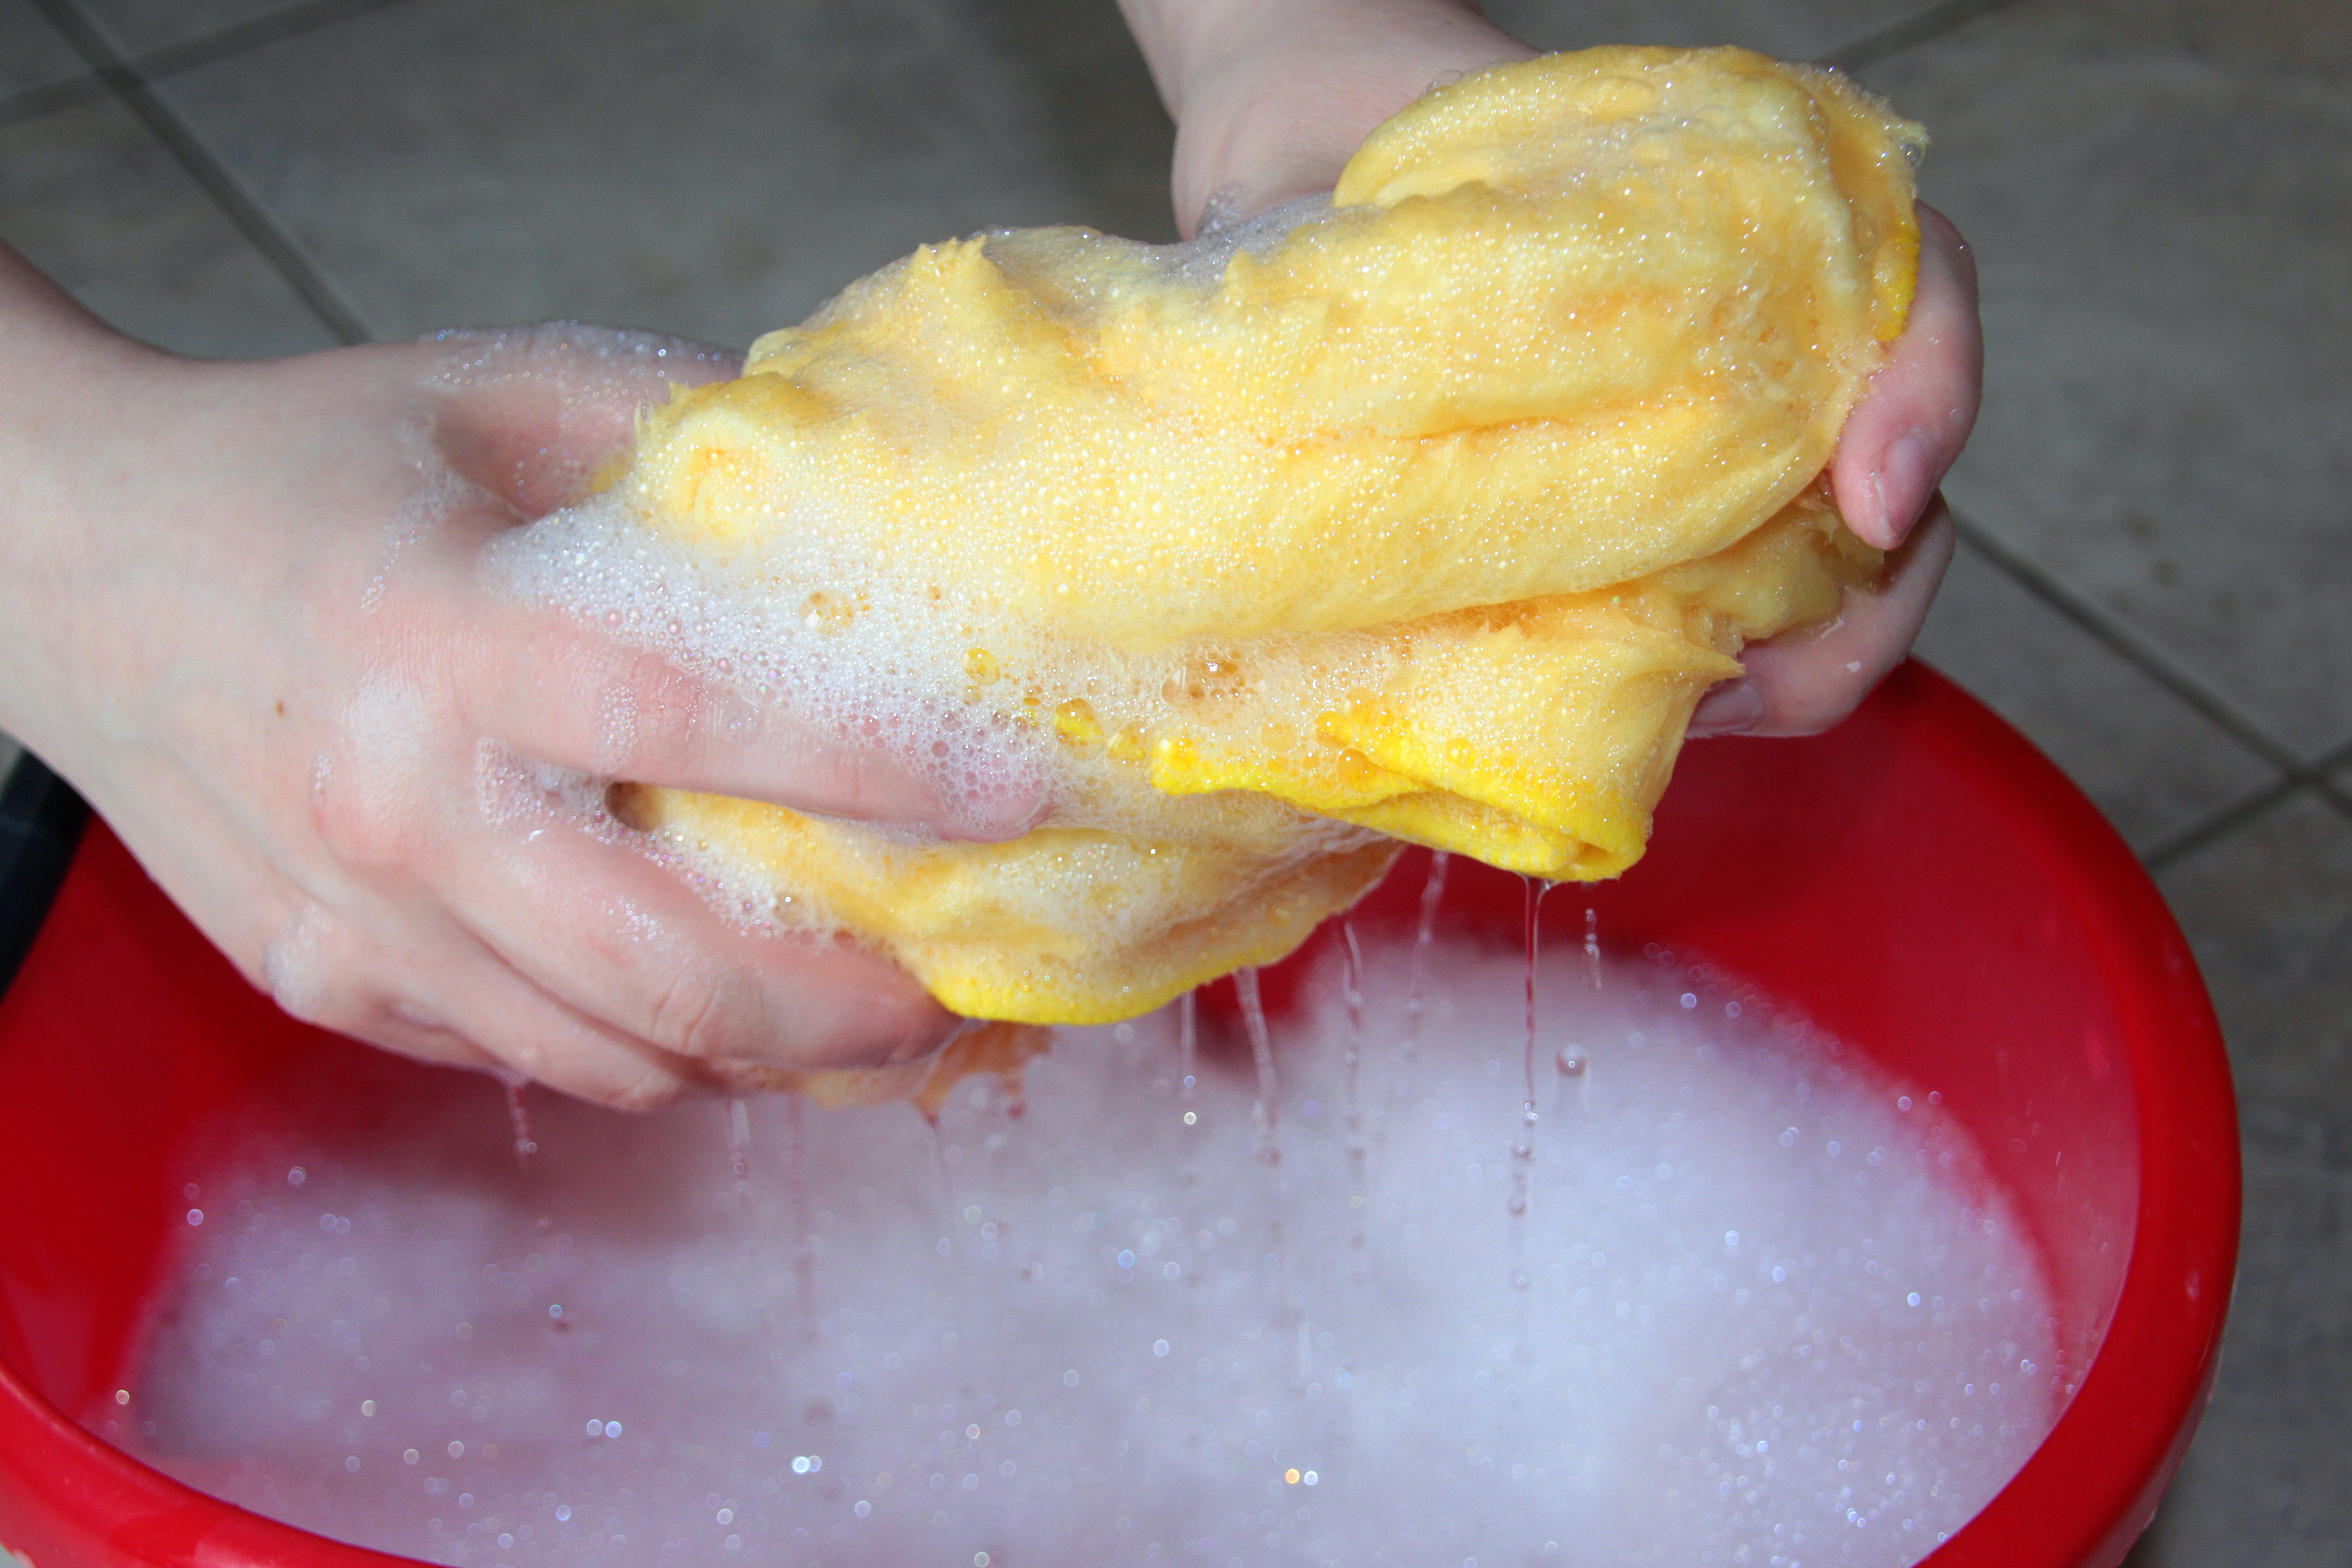
fruit, dish, meal, food, produce, clean, breakfast, baking, dessert, cuisine, batter, icing, junk food, putz bucket, cleaning rags, soapsuds, suited, wring out